Habr Je'lo

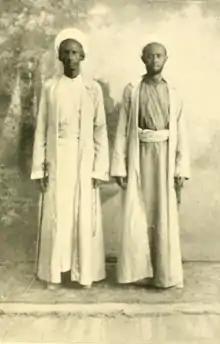
Haji Sudi on the left with his brother in-law Duale Idres. Aden, 1892.

The Habr Toljaala derived a large supply of frankincense from the trees south in the mountains near port town of Heis. This trade was lucrative and with gum and skins being traded in high quantity, Arab and Indian merchants would visit these ports early in the season to get these goods cheaper than at Berbera or Zeyla before continuing westwards along the Somali coast. During the British Somaliland period the recorded statistics of Heis show it as a leader alongside Maydh in the east with hundreds of thousands of hides and being the leading exporter of tanned skins with 16,000 reaching Berbera taken by Habr Je'lo traders by dhow. Heis also exported a large quantity of skins and sheep to Aden as well as imported a significant amount of goods from both the Arabian coast and western Somali ports, reaching nearly 2 million rupees by 1903.